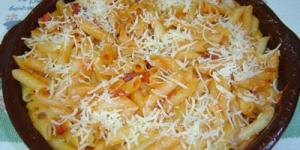
macarrones a la catalana